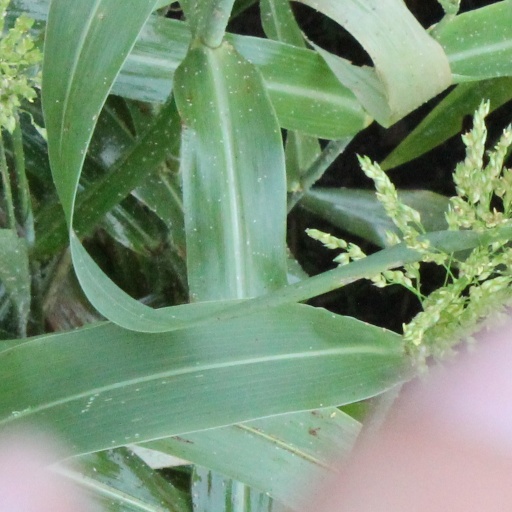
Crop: sorghum